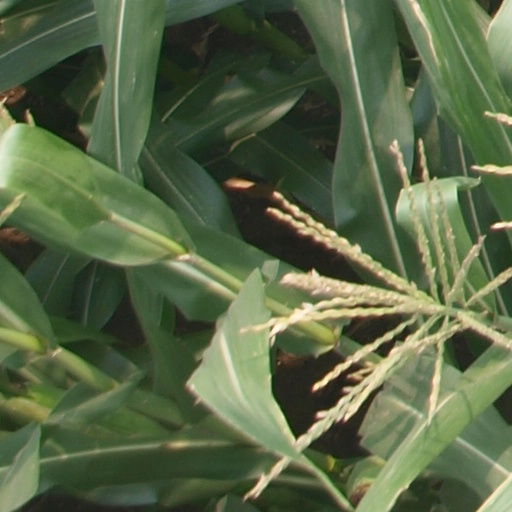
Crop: maize; corn